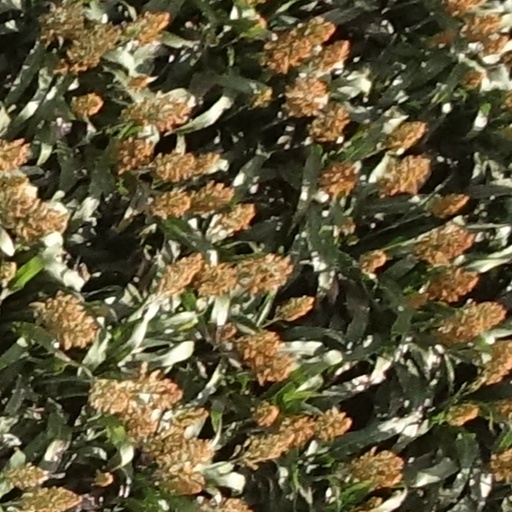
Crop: sorghum